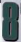
Number: 8